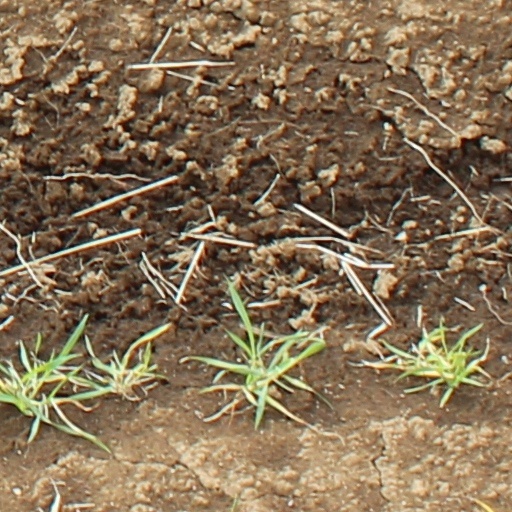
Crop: wheat